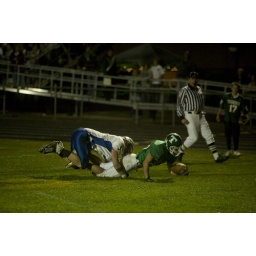
Triton Central's Bryce Mohr (24) stretches to plant the ball in the end zone for a TD.